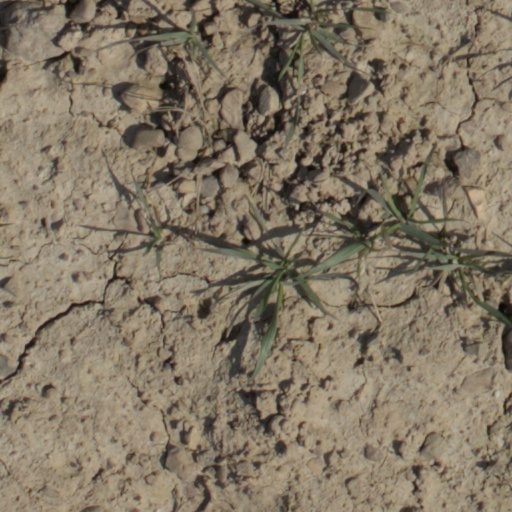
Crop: wheat